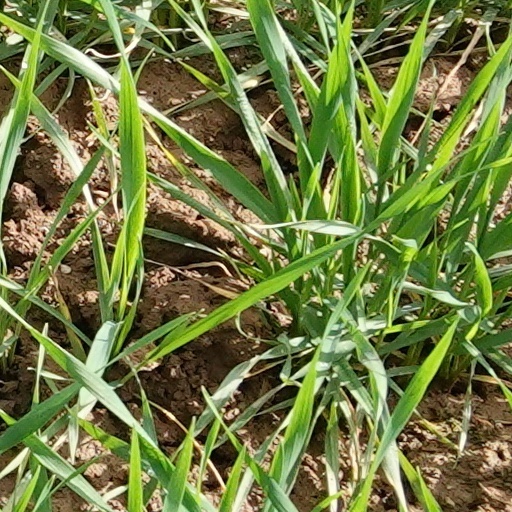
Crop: wheat